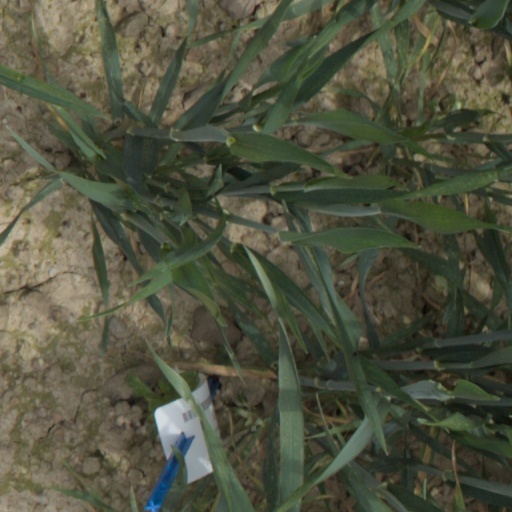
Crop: wheat